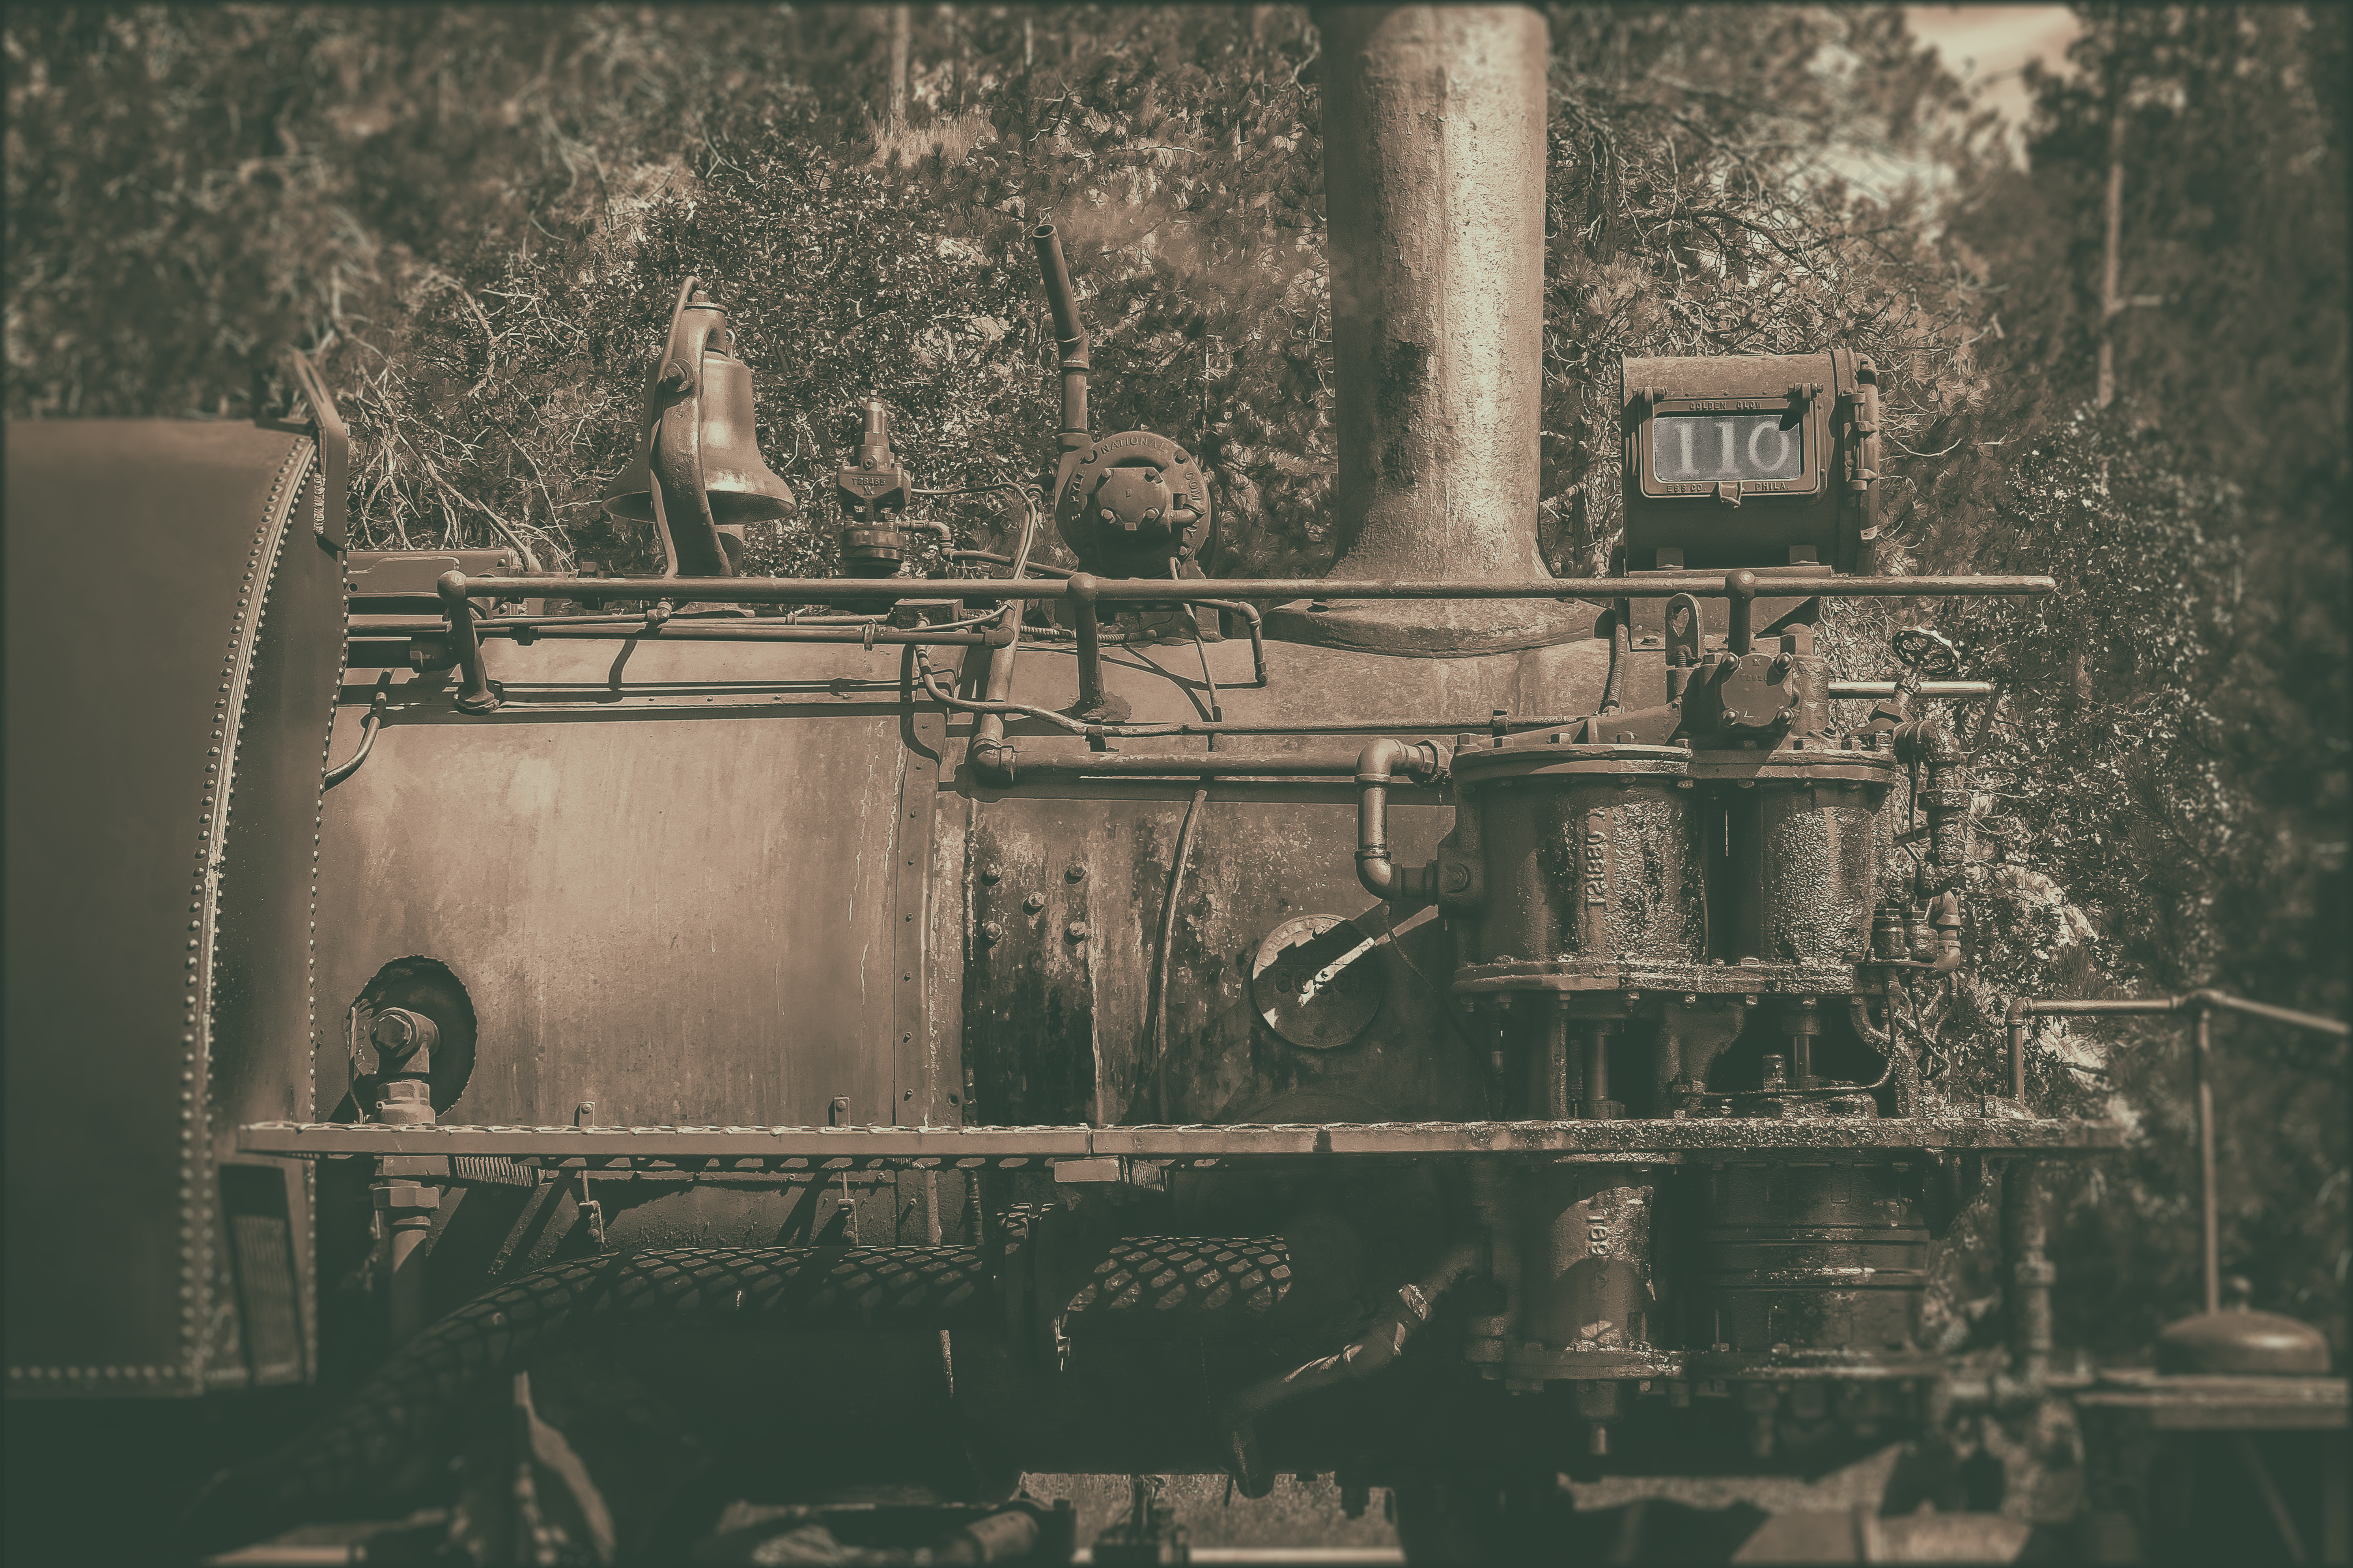
geotagged, keystone, south dakota, united states, usa, 1880 Train, black hills, Black Hills Central Railroad, Black Hills of South Dakota, Burlington Northern Railroad, Hill City Keystone Train, historical, Historical Steam Train, locomotive, Pennington County, rail cars, railcar, SONY a6500, SONY Alpha 6500, South Dakota Black Hills, South Dakota Train, South Dakota Travel, South Dakota Vacation, steam locomotive, steam train, tourist attraction, Tourist Passenger Excursion Train, train, train ride, travel, travel photography, vacation, Vacation Photos, vintage, Vintage Steam Train, tree, water, metal